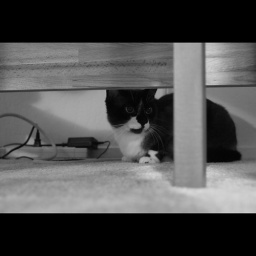
the cat under the table